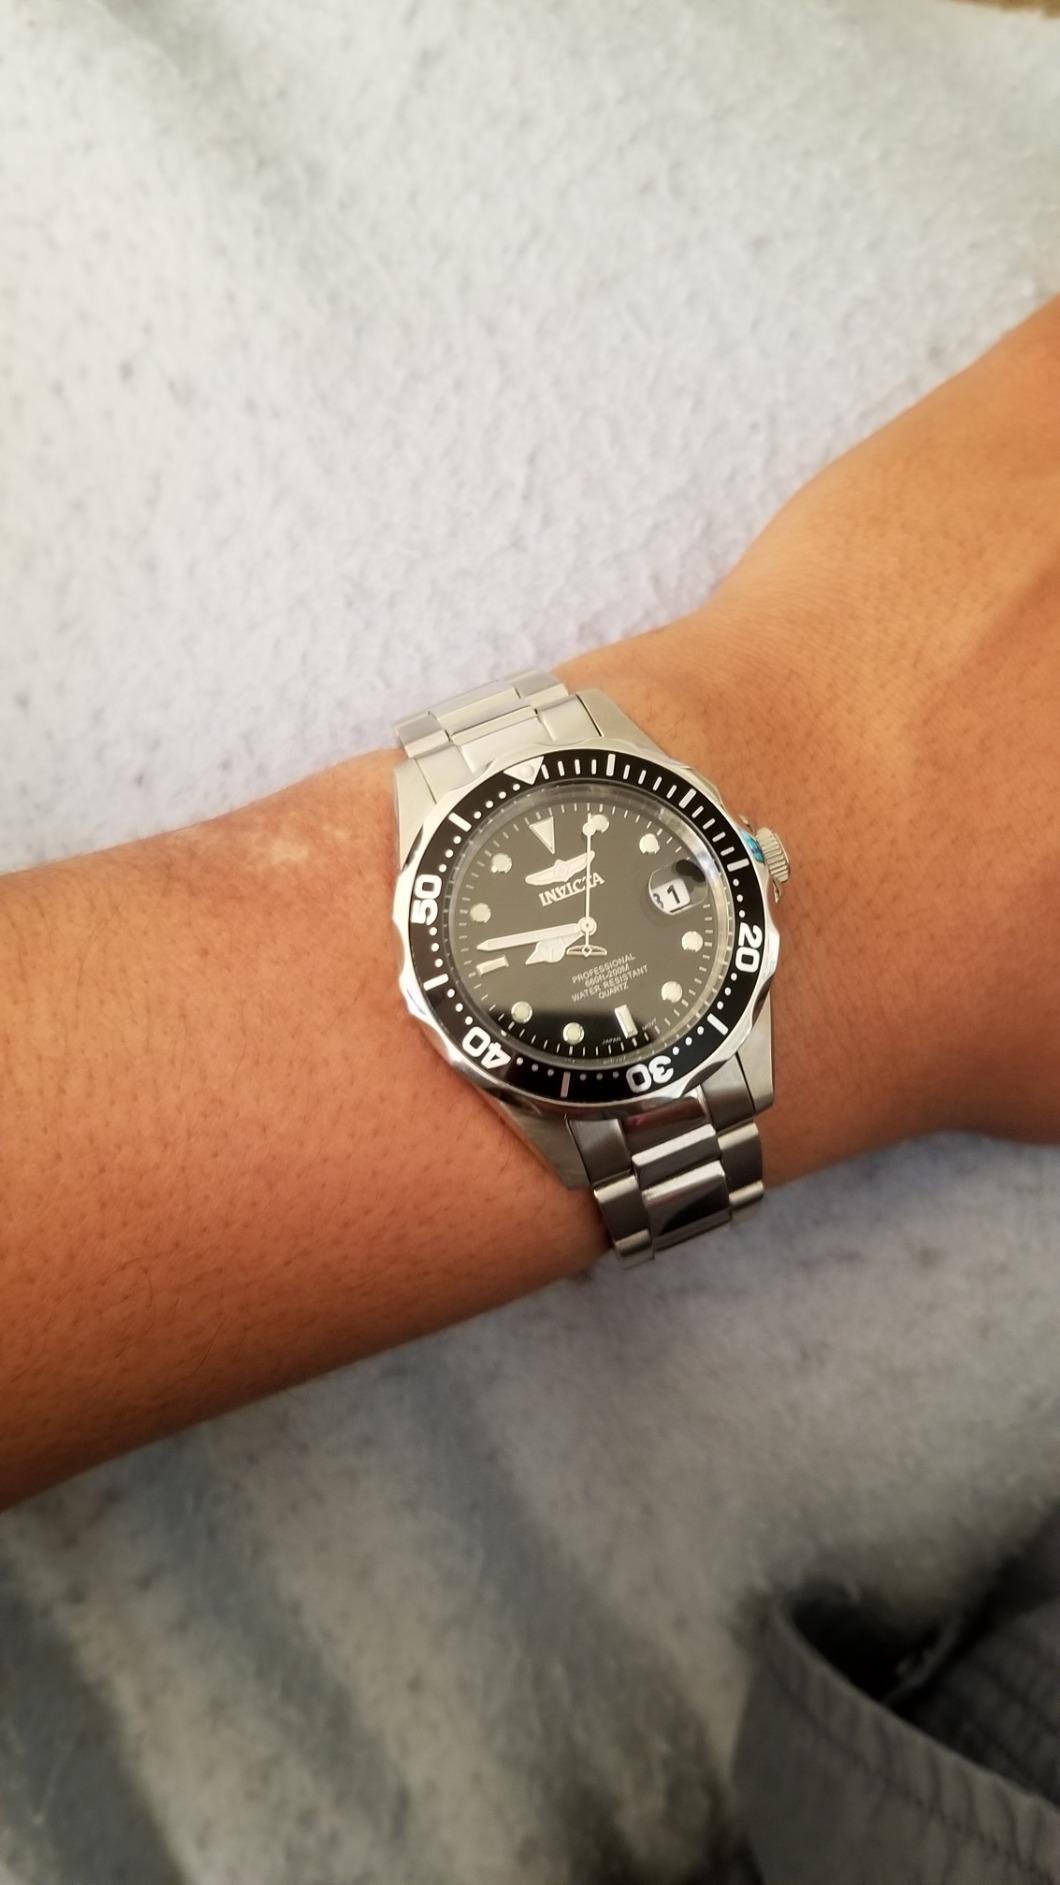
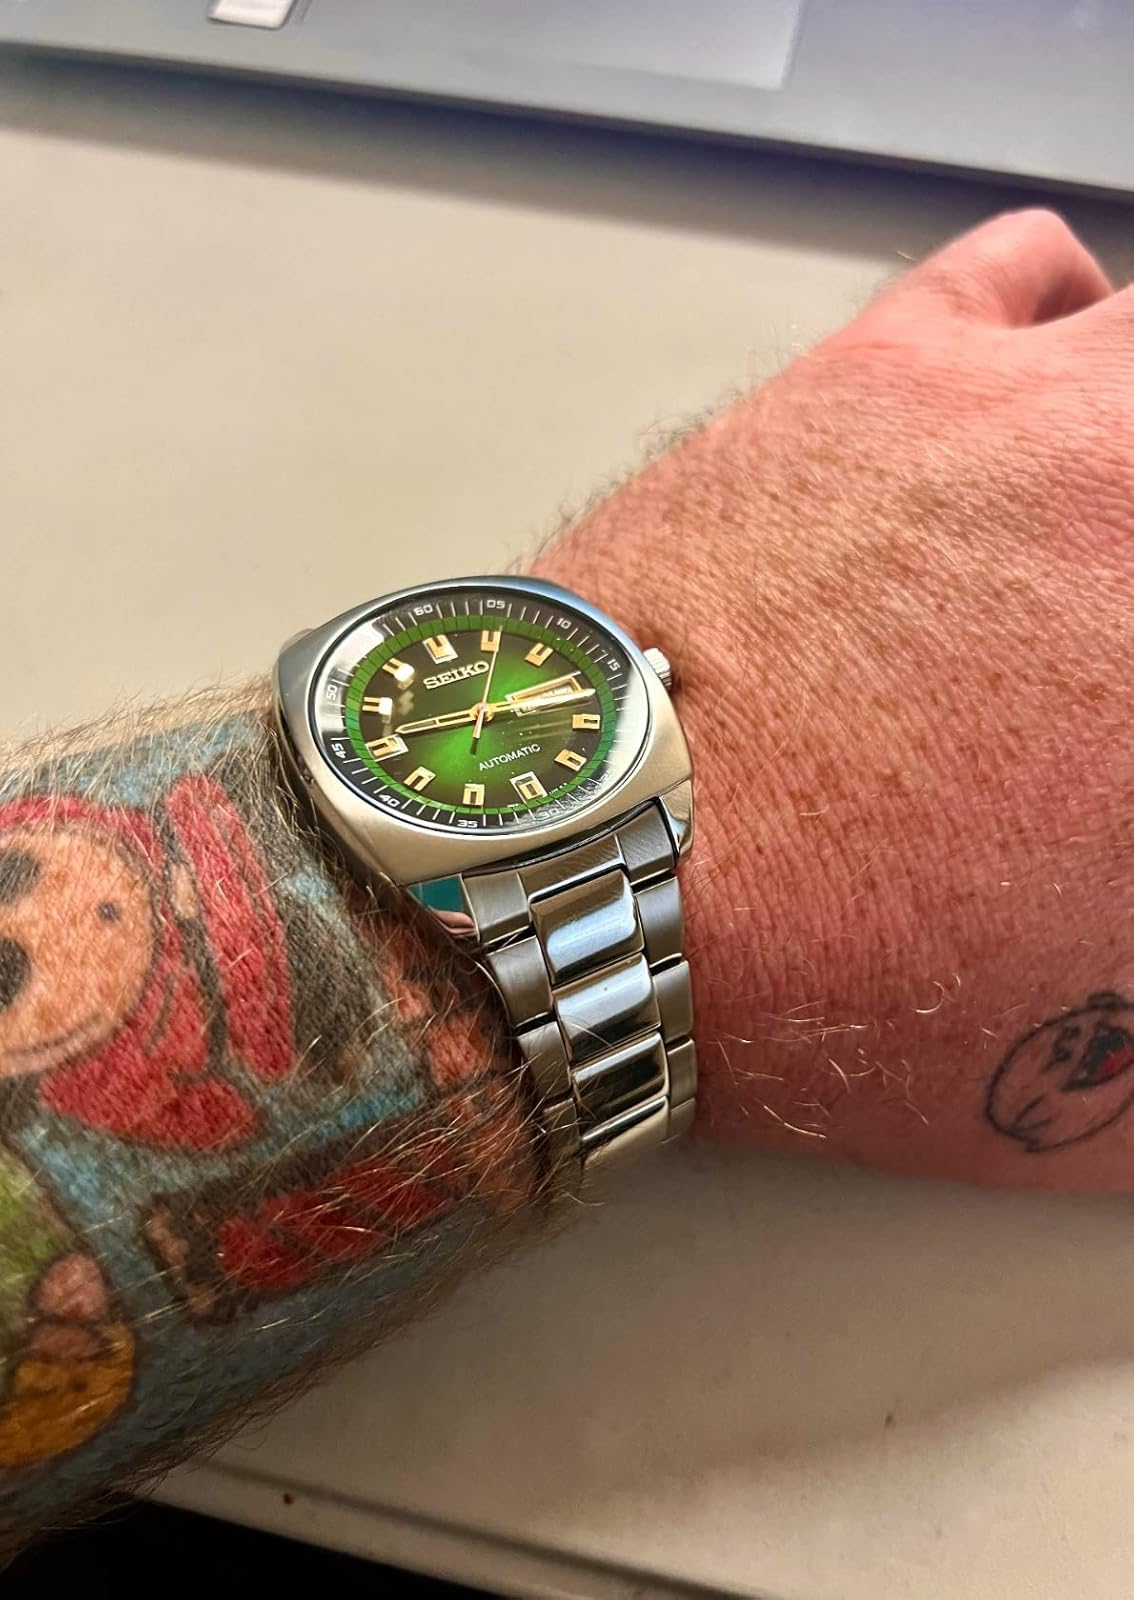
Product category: accessories_watch
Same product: no